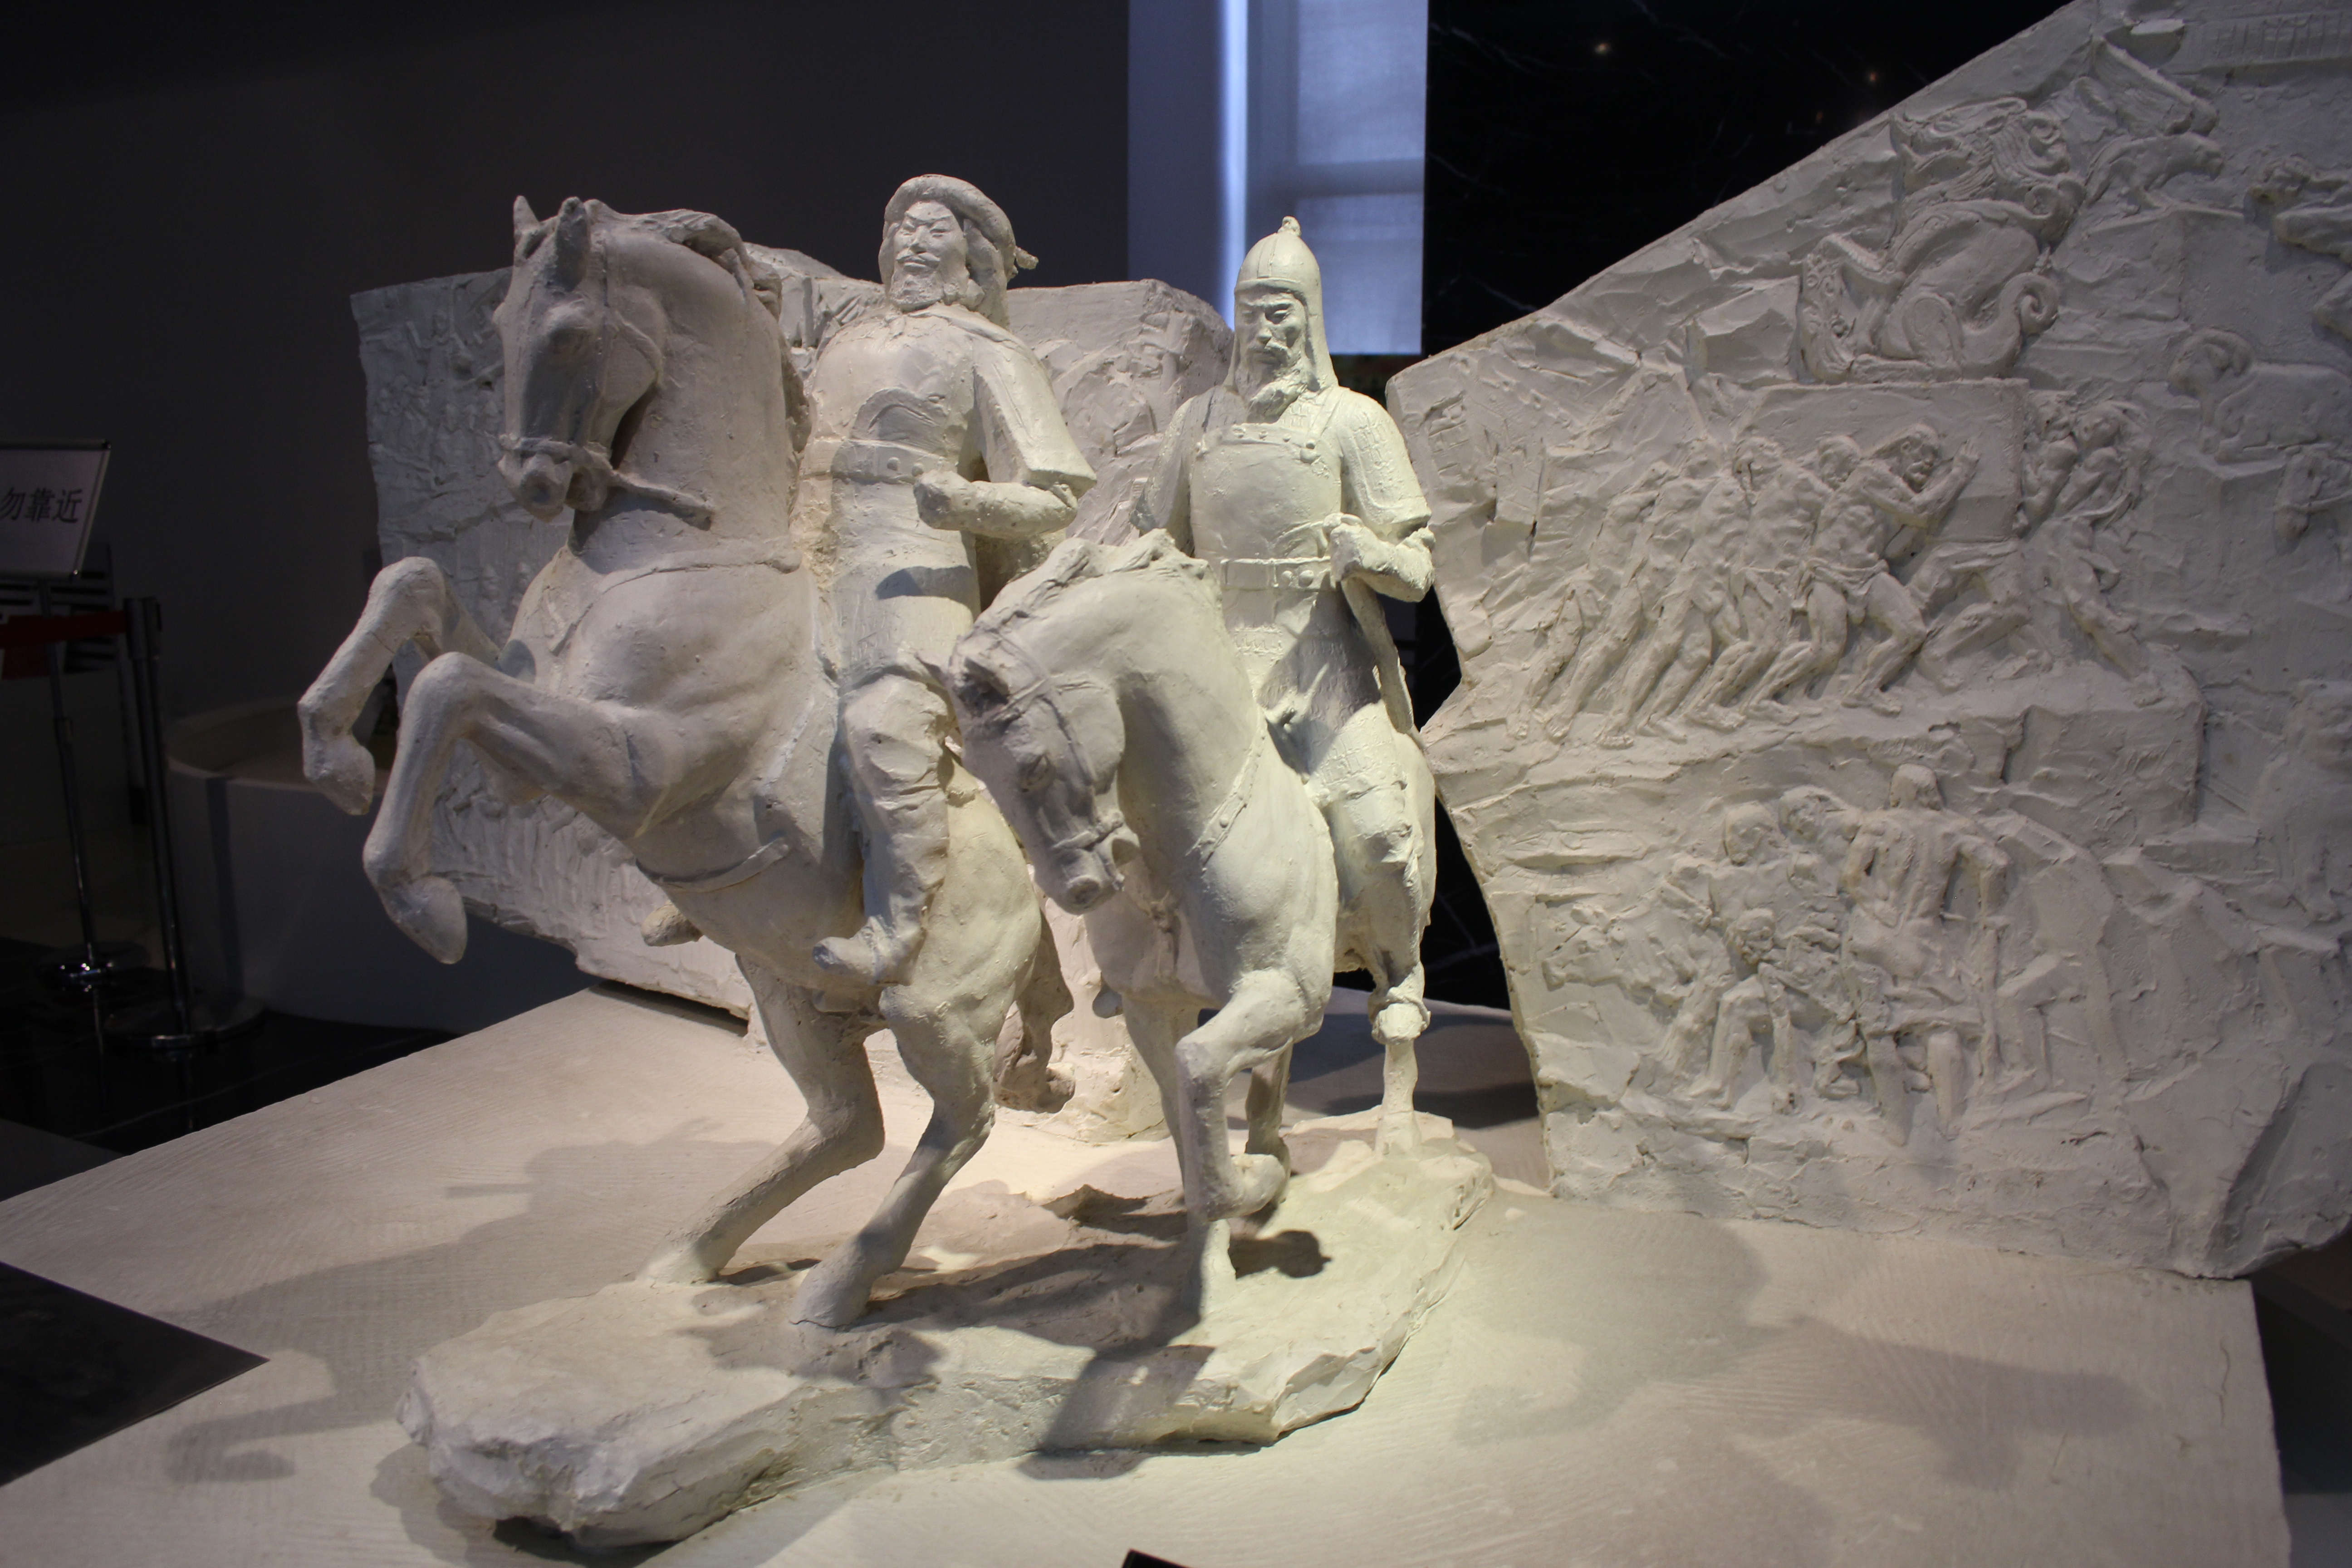
tourism, adventure, Beautiful Places, Pretty Places, environment, Interesting Places, harbin, museums, architecture, art, nature, museum, history, ancient history, china, asia, imperial palace, dynasty, beijing, sculpture, tourist attraction, visual arts, display window, classical sculpture, space, paper, statue